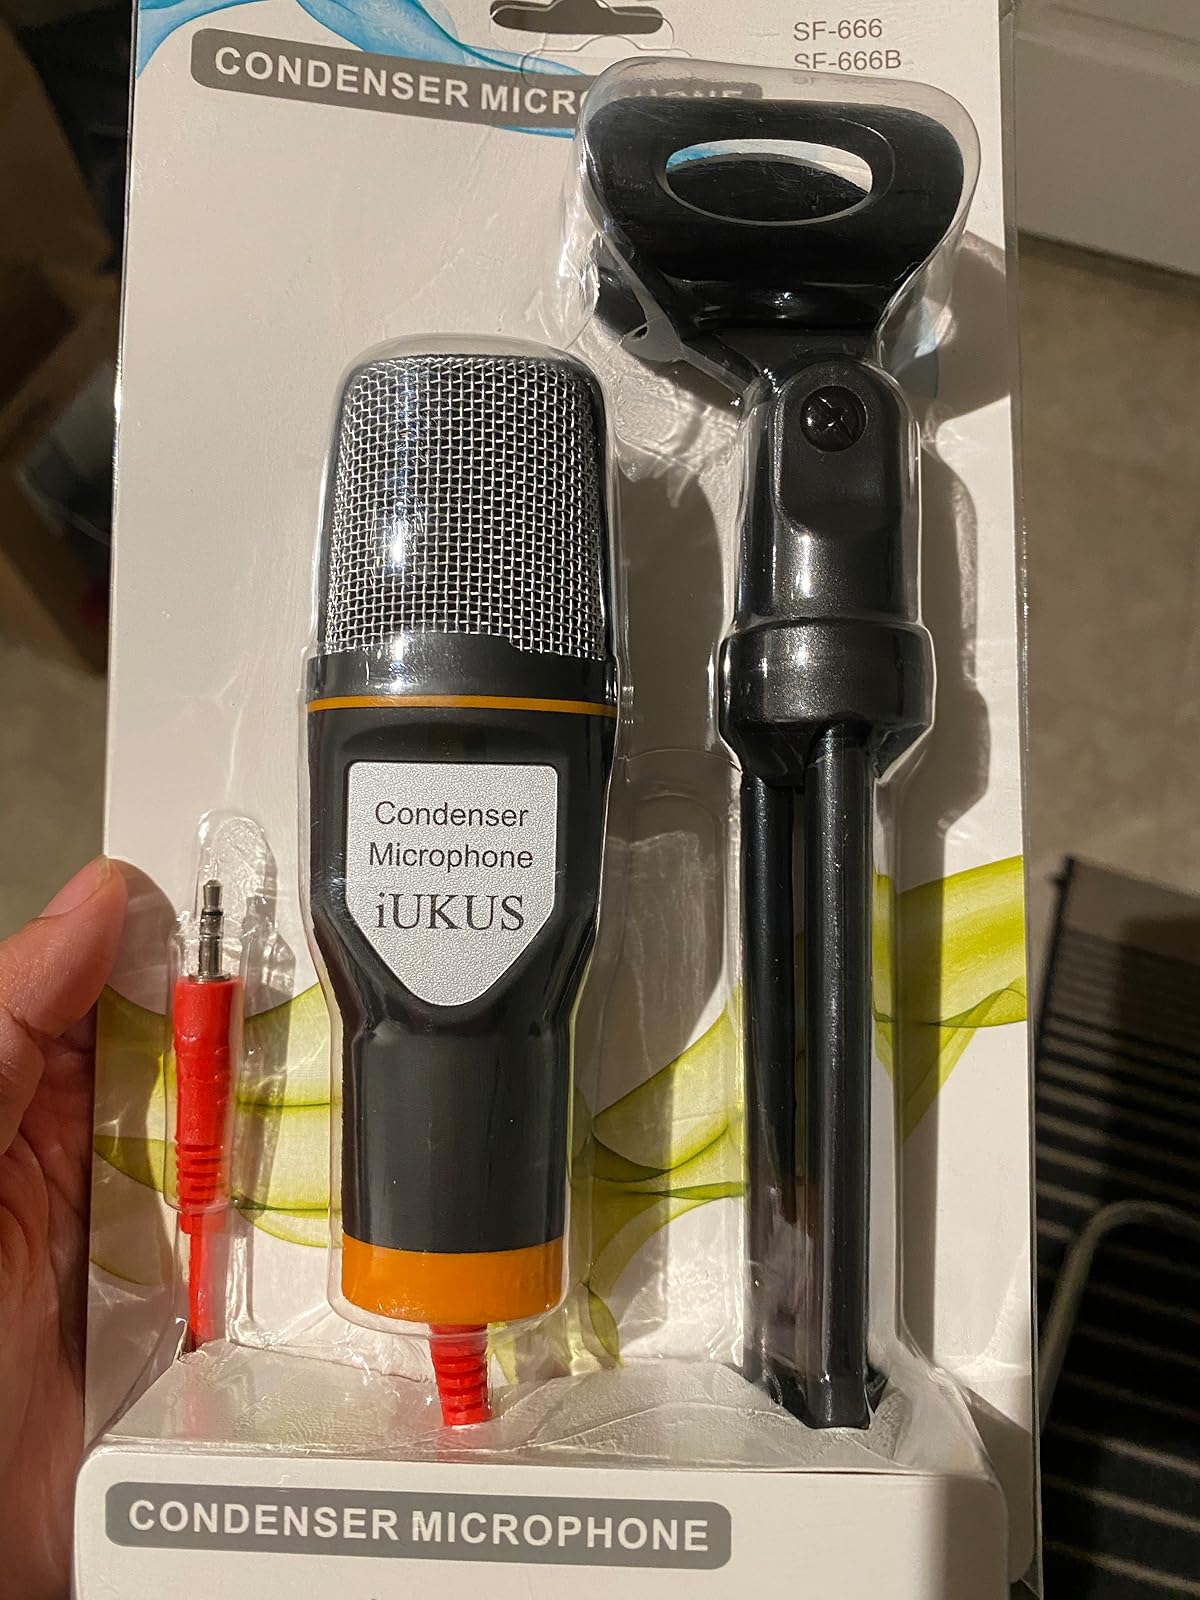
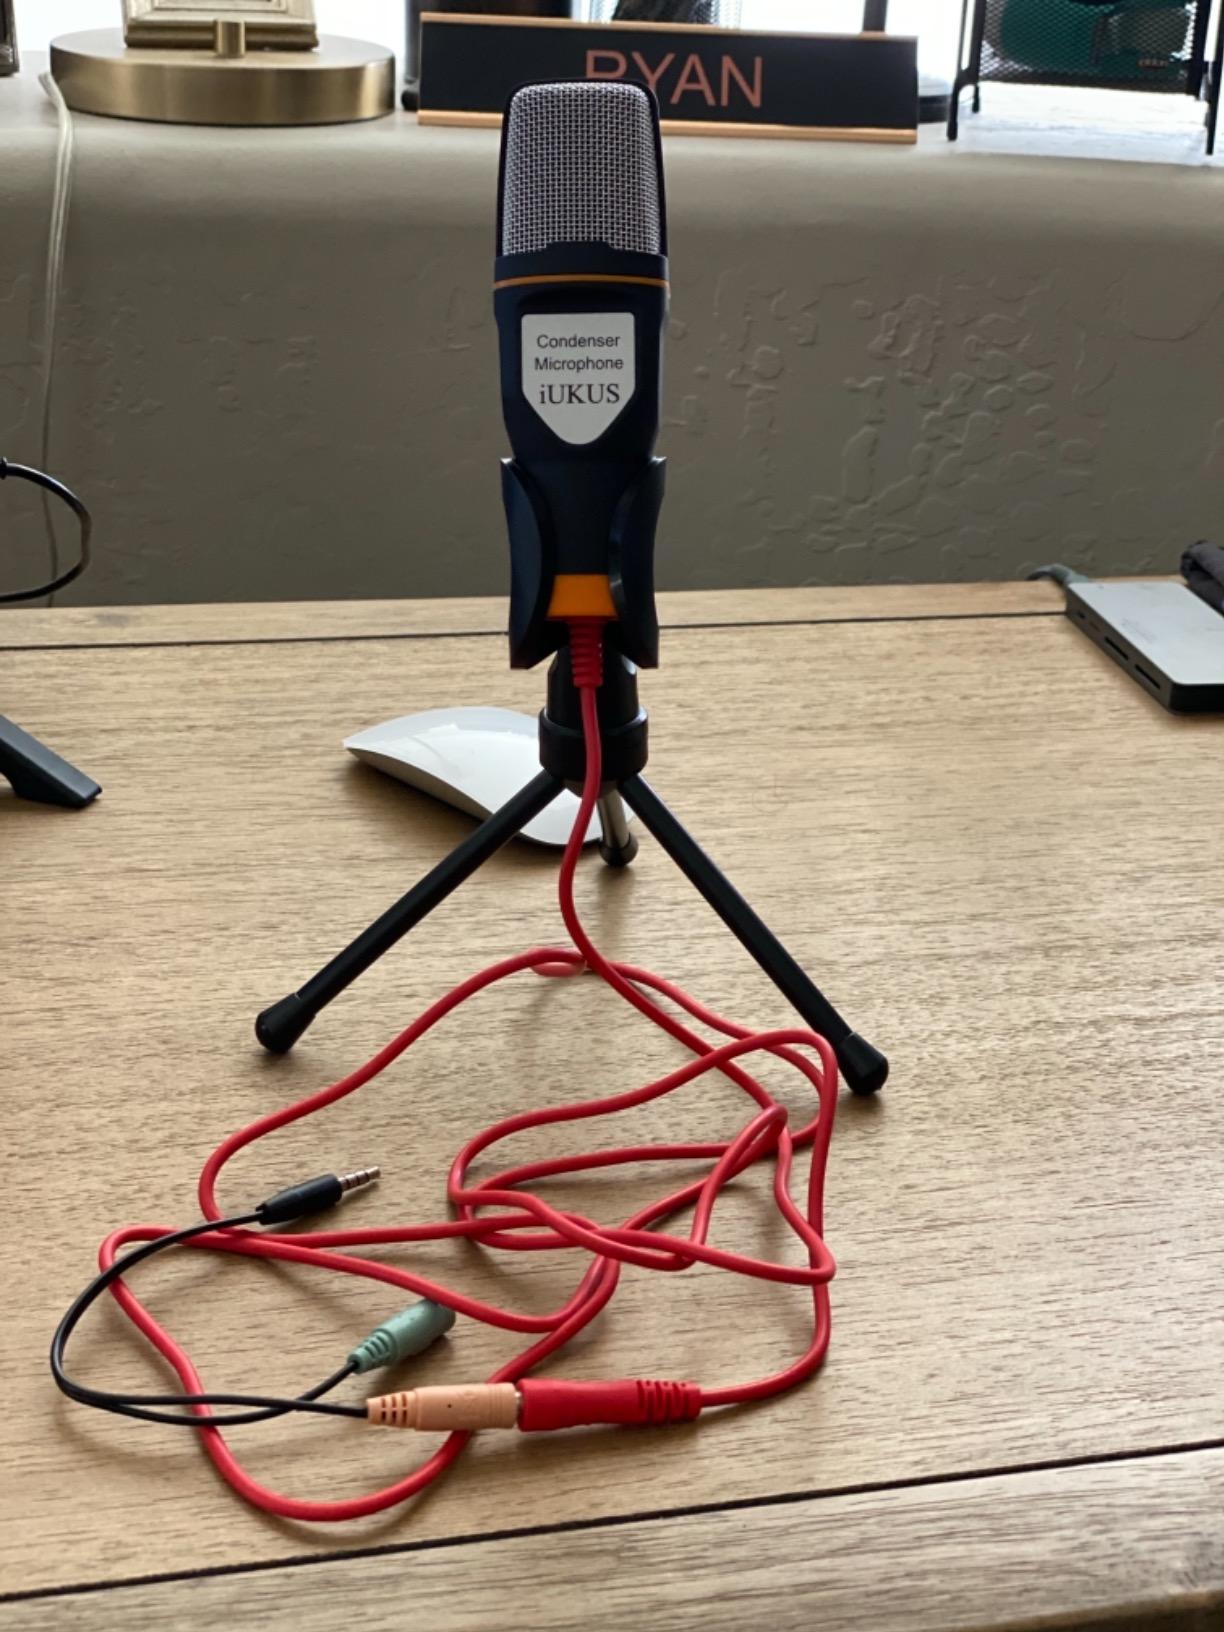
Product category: microphone
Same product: yes